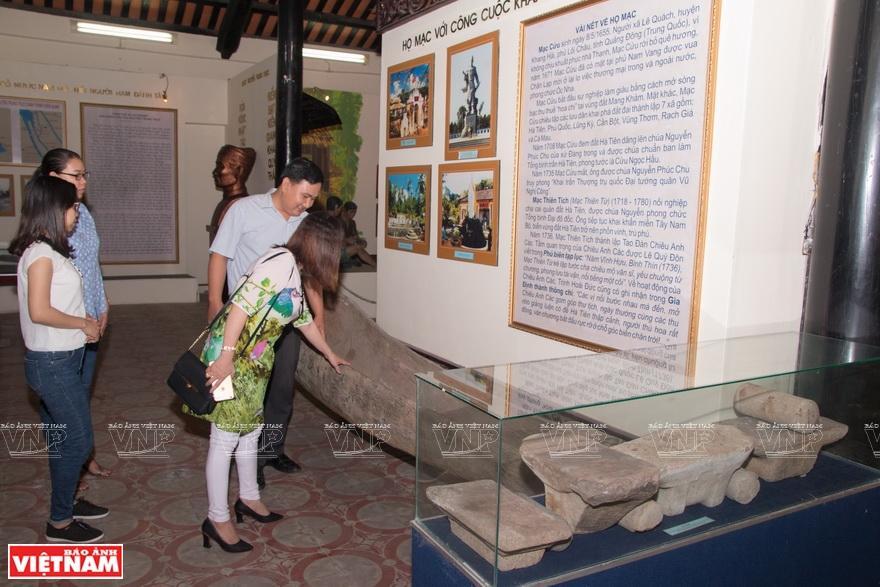
có những hiện vật xuất hiện ở bên trong tủ kính